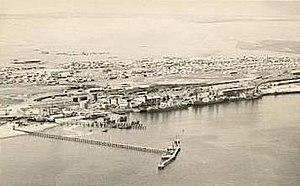
L'empire colonial allemand fut fondé après l'unification de la nation allemande en 1871 et la naissance de l'Empire allemand. Il cessa d'exister après la Première Guerre mondiale.